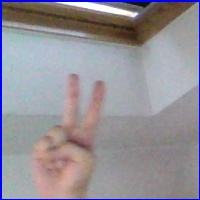
Letra: V